Max Planck Institute for Biology

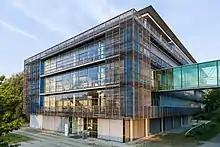
Max Planck Institute for Biology in Tübingen, Germany

The Kaiser Wilhelm Society, the forerunner to the Max Planck Society, established various natural science research institutes in the Berlin district of Dahlem in the beginning of the 20th century. Among them was the Kaiser Wilhelm Institute for Biology. The main aim of the newly established institutes was to supplement the universities and academies with research in the natural sciences and thus also to keep Germany internationally competitive.